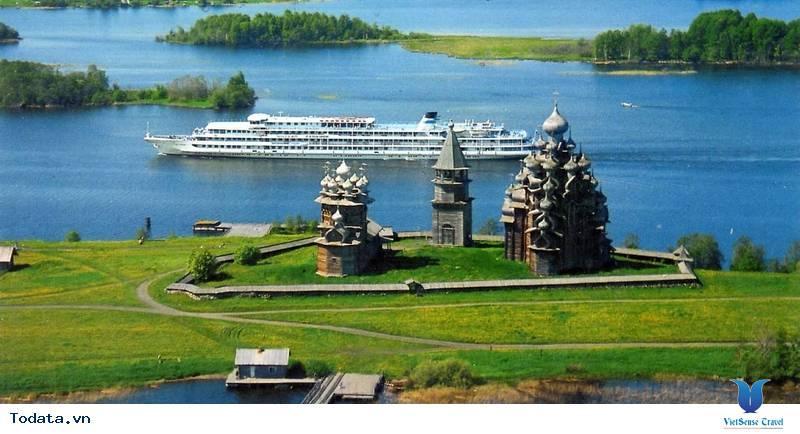
có một con tàu đang di chuyển ở trên mặt nước